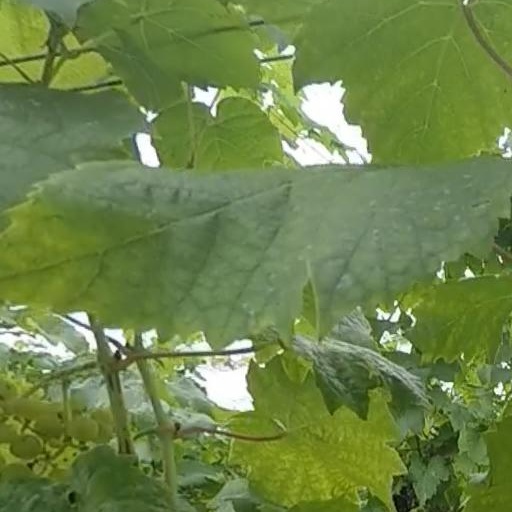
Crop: grape